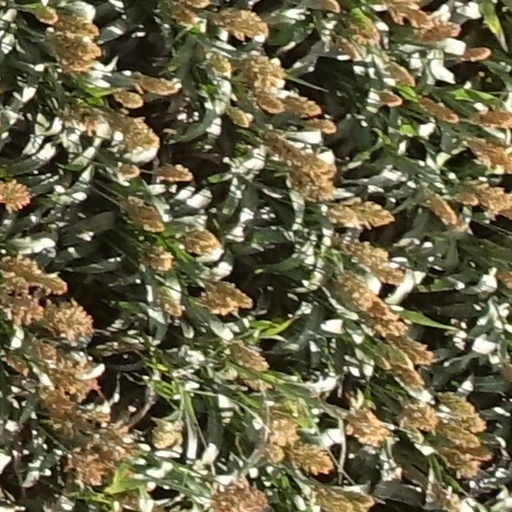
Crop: sorghum